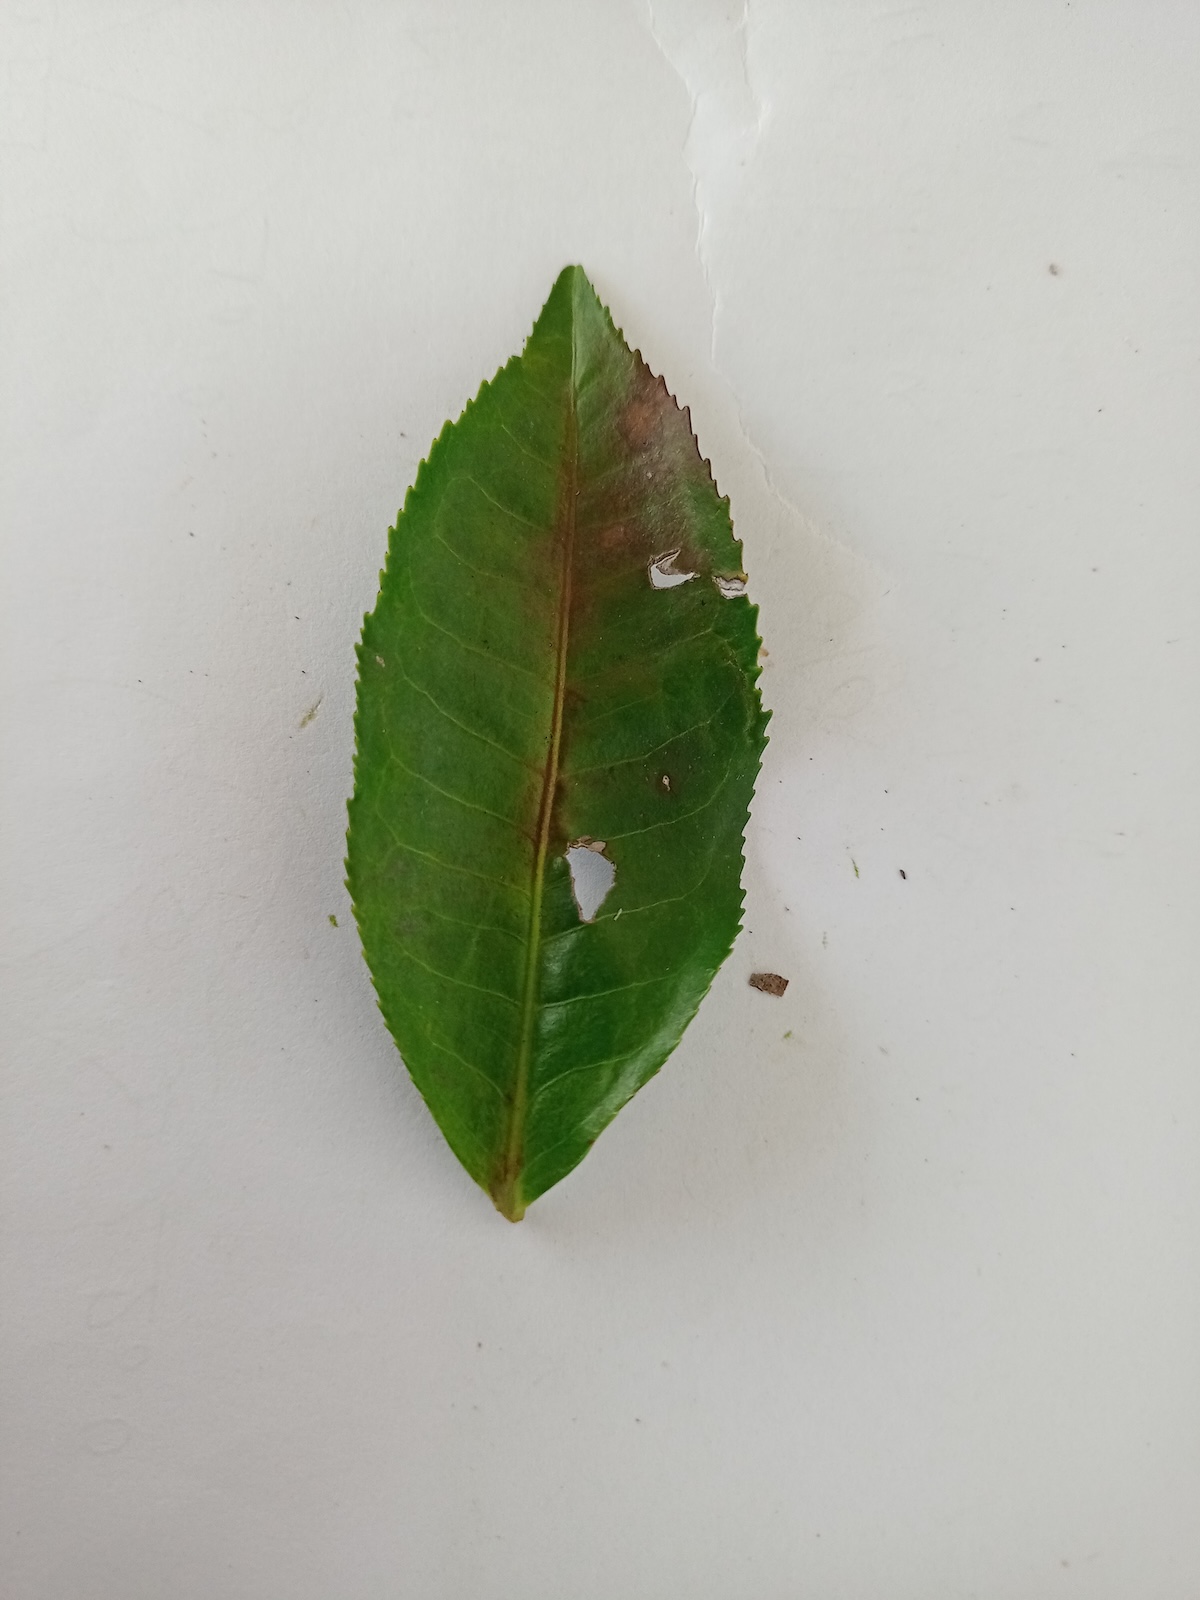
Label: Red spider